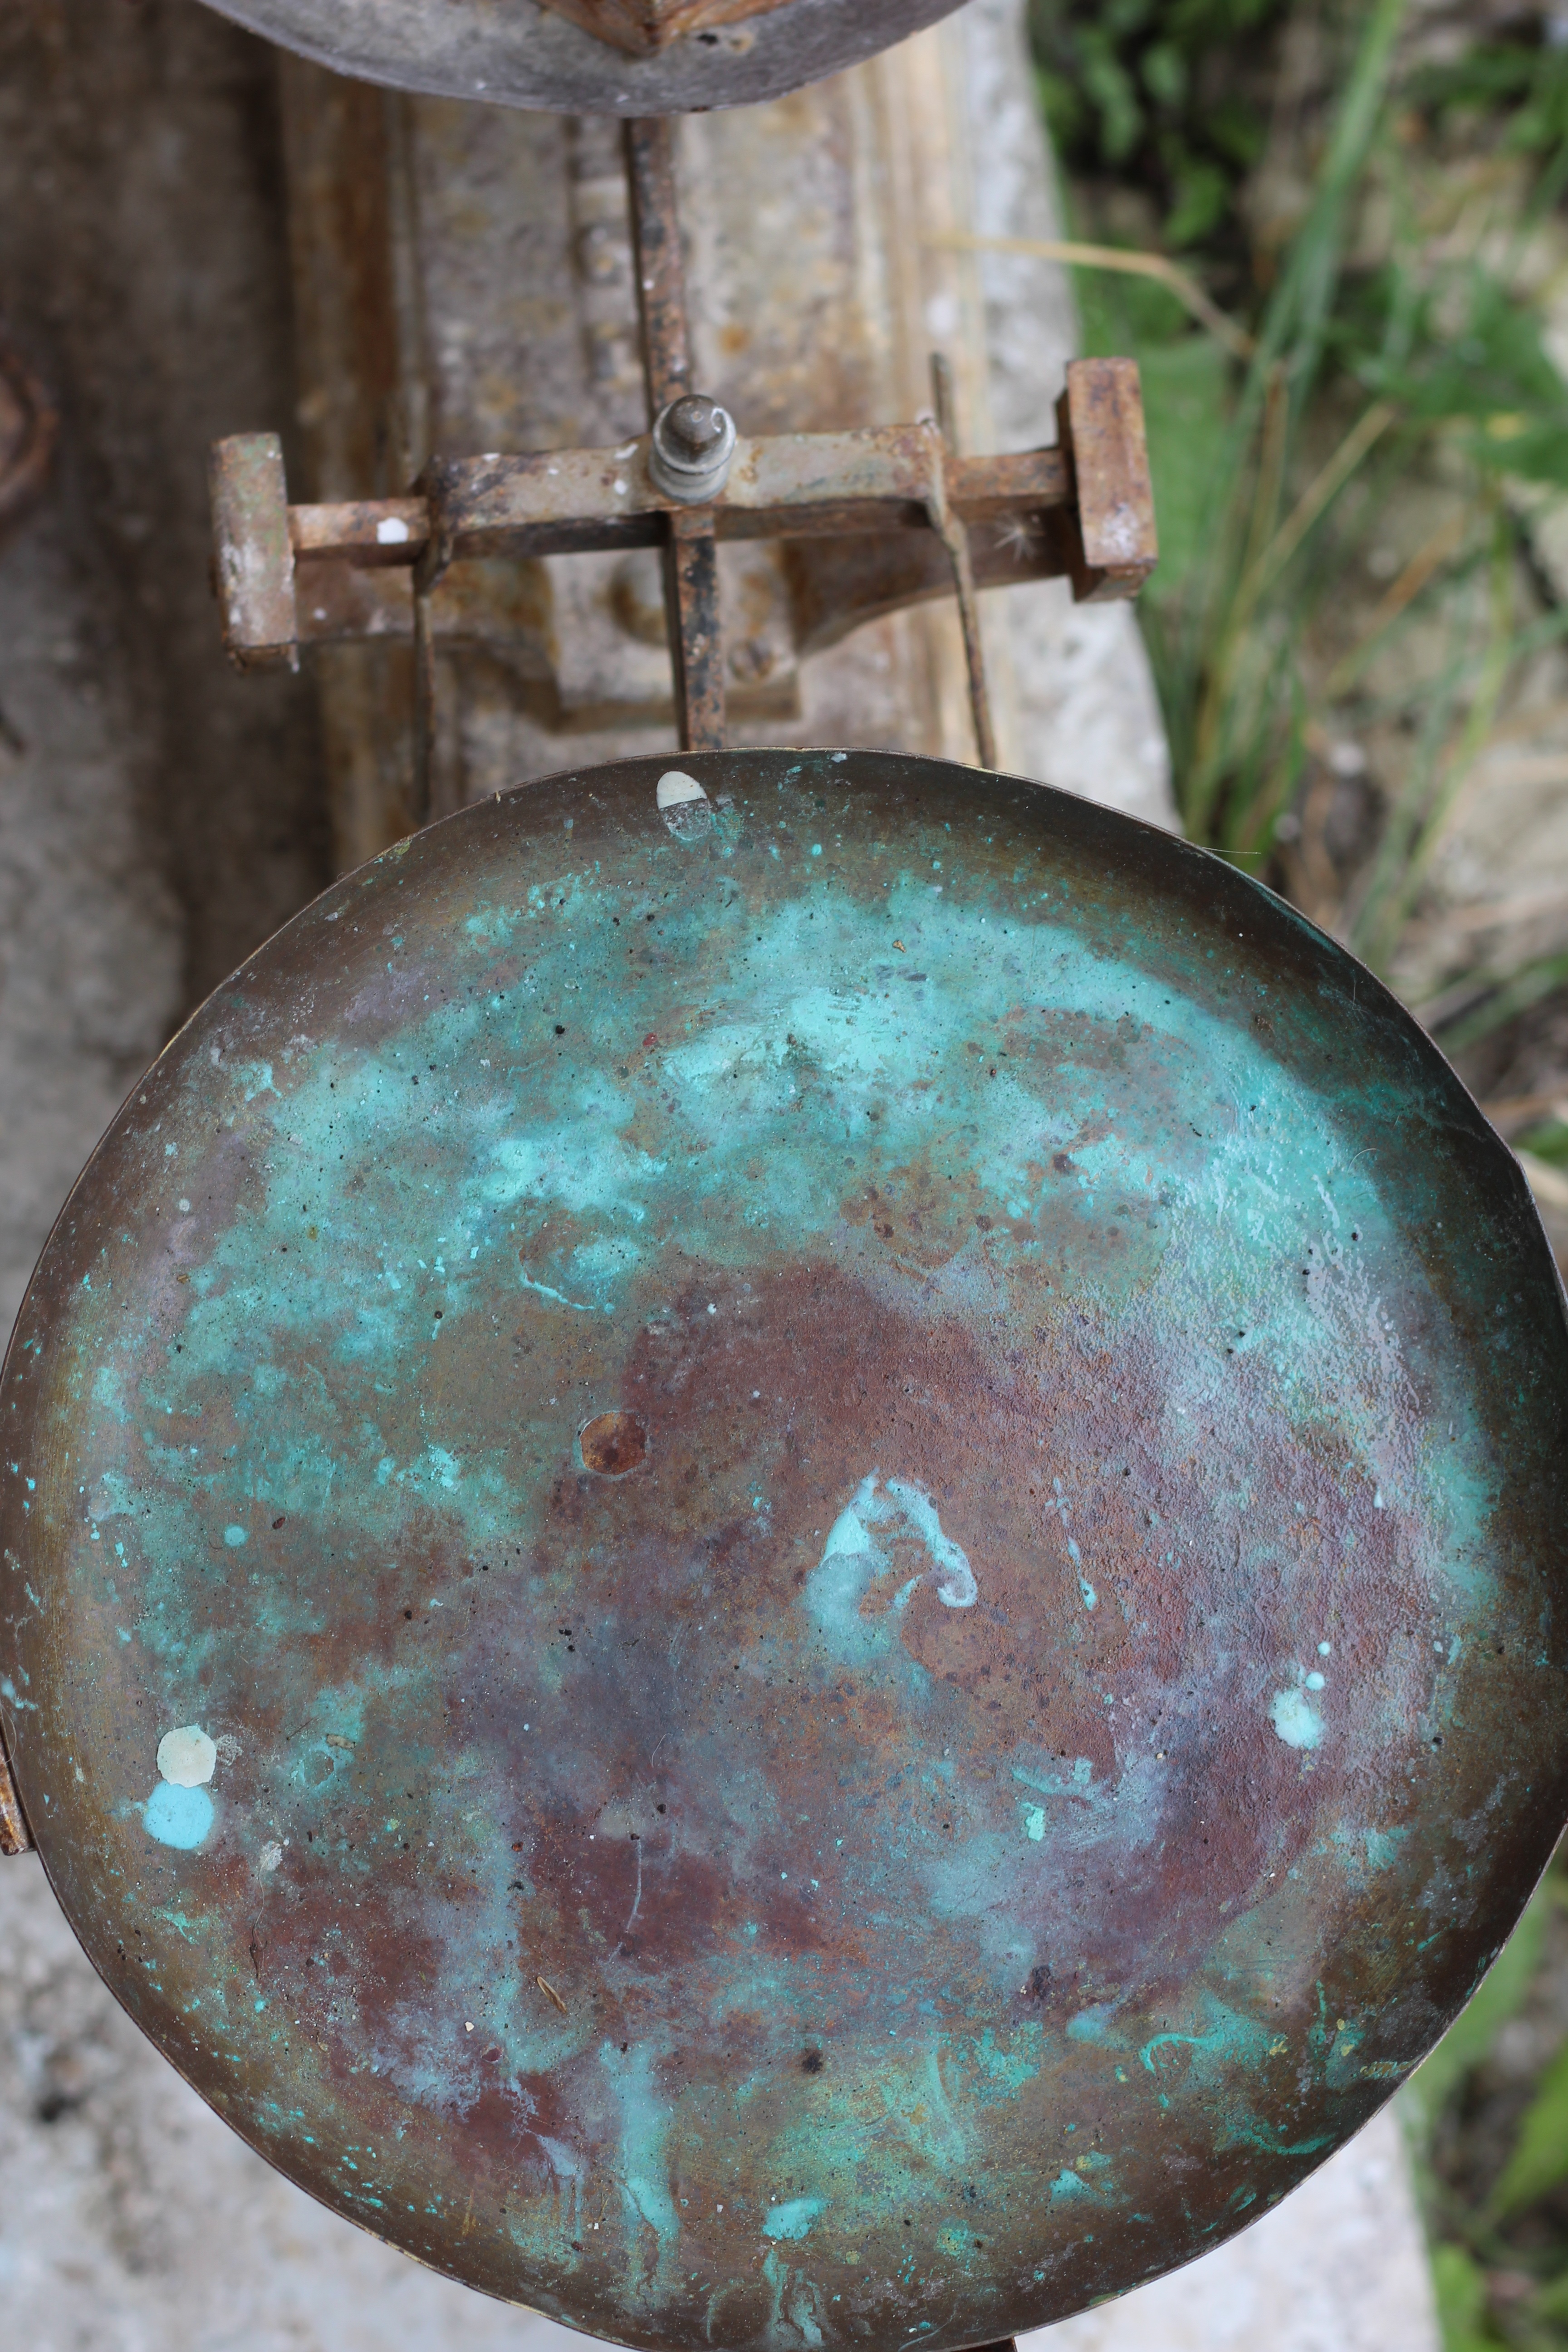
green, measurement, copper, measuring device, man made object